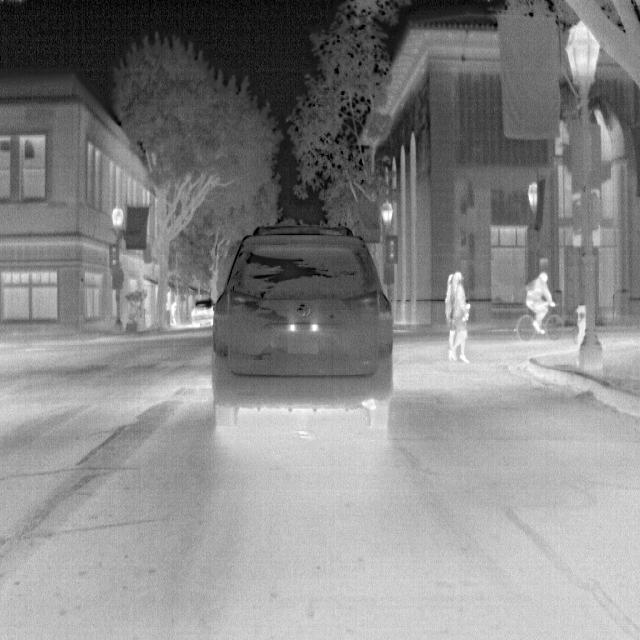
Detected objects:
label: person
label: person
label: person